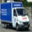
Label: truck